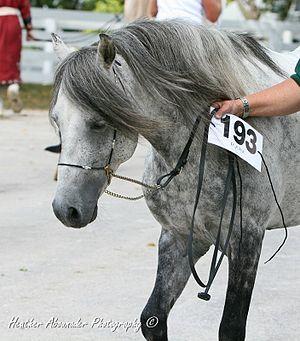
Cheval à sang chaud, cheval proche du sang ou cheval de sang sont des expressions du domaine de l'élevage équin, construites par des orientalistes et popularisées par différents hippologues, qui désignent un cheval léger au tempérament vif, appartenant à une race d'Afrique du Nord, du pourtour méditerranéen ou de l'Asie centrale. Un tel nom s'applique aussi aux descendants des chevaux de ces régions géographiques. Ce concept flou inclut de nombreuses races de chevaux réparties dans une grande variété de pays, en particulier le Pur-sang et l'Arabe, mais aussi l'Anglo-arabe, le Hanovrien, ou encore le cheval du Namib. Le Caspien, originaire du Nord de l'Iran, est présumé être la plus ancienne race à sang chaud connue.